Abraham Booth

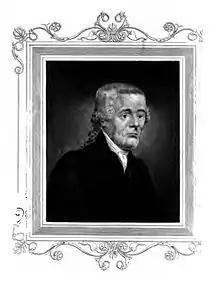
Abraham Booth

Booth was born at Blackwell, near Alfreton, Derbyshire, on 20 May 1734; while he was young, the family moved to Annesley Woodhouse, Nottinghamshire, where his father had taken a small farm as a tenant of the Duke of Portland. The eldest of a large family, Booth worked on the farm to age 15, with sporadic schooling. Then, working on a stocking-frame, he was able to support himself and get some further elementary education. He opened a school at Sutton-in-Ashfield, Nottinghamshire.